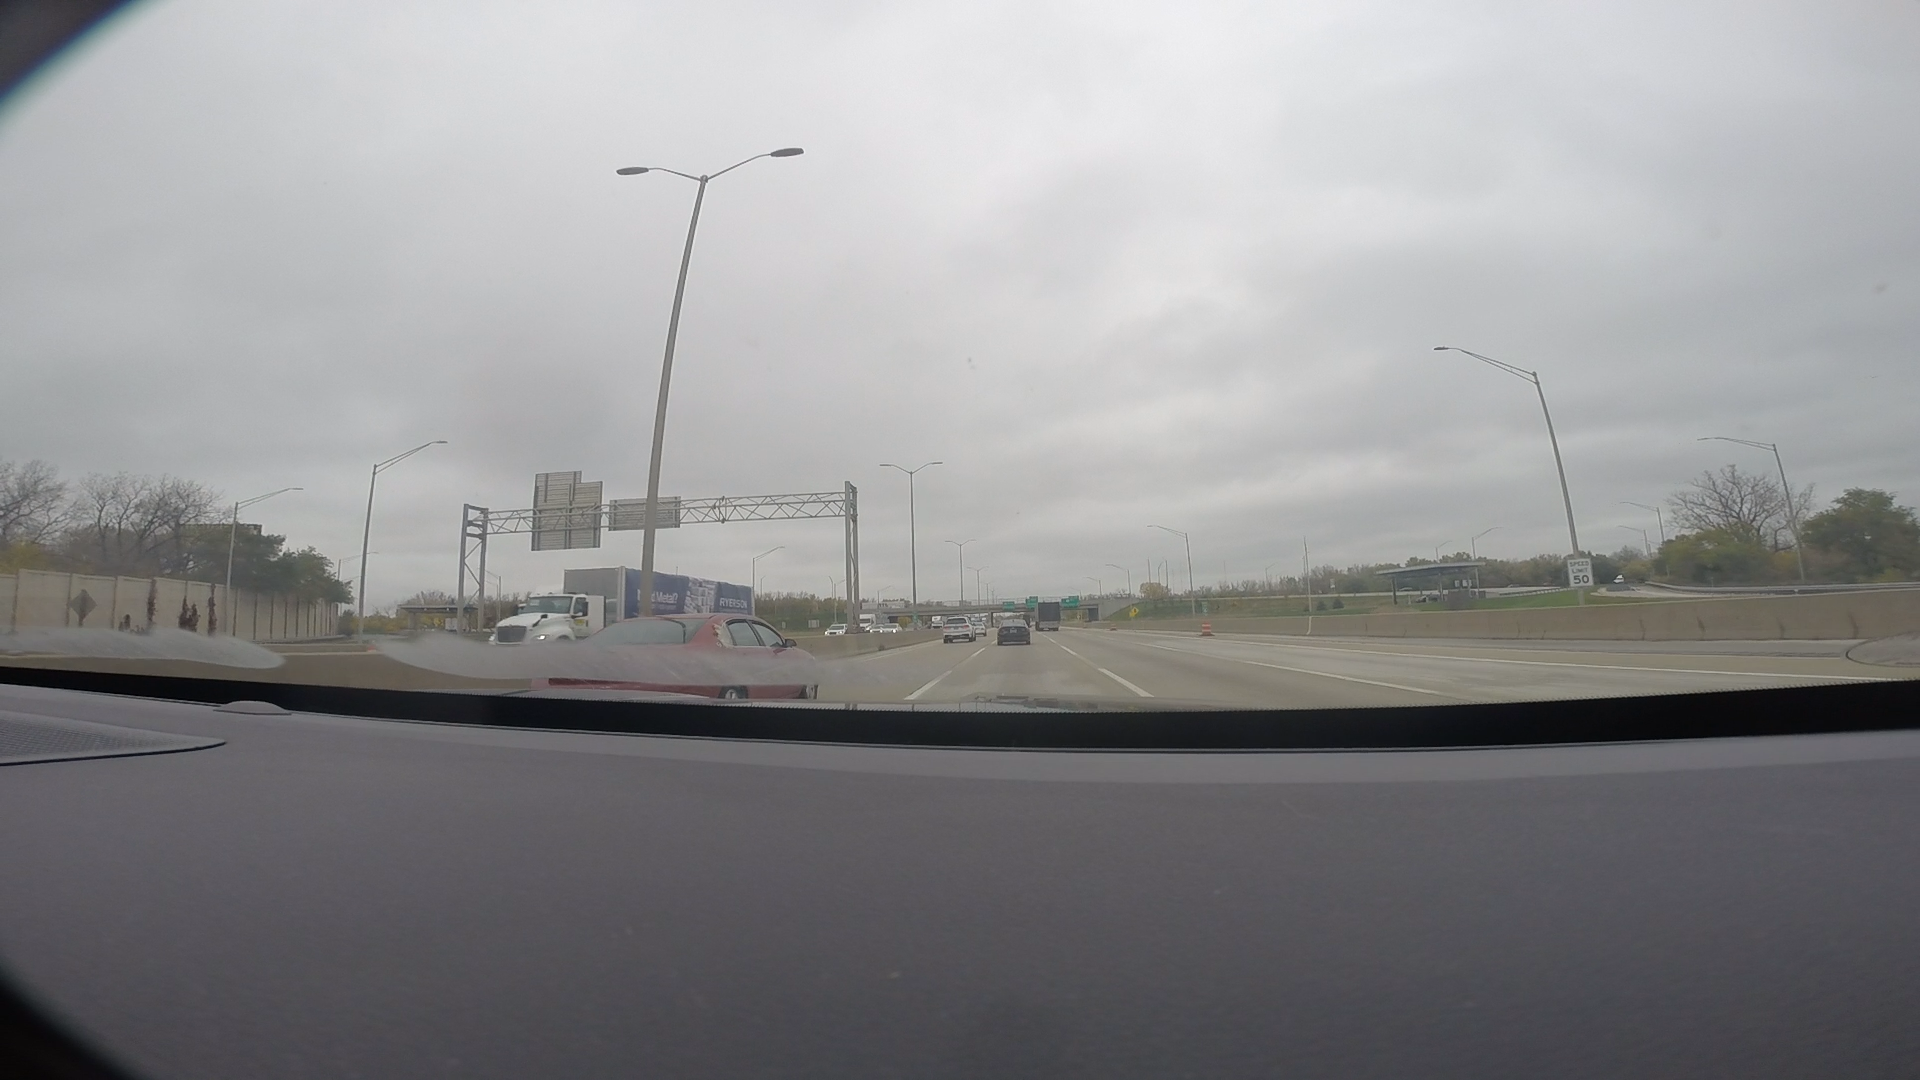
Speed limit sign label: mph50